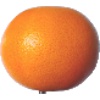
Label: Grapefruit Pink 1